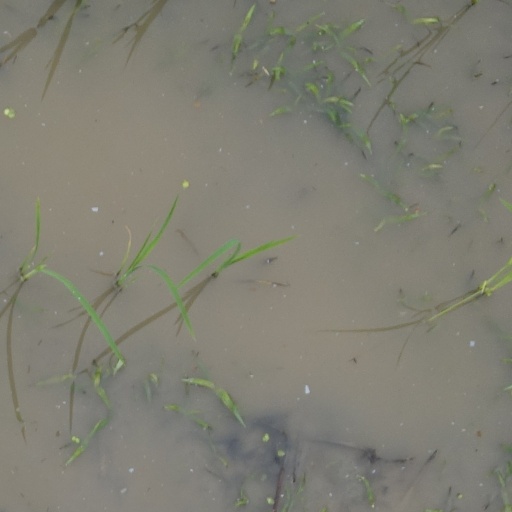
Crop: rice